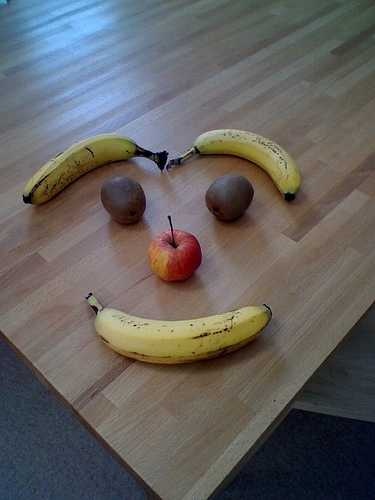
Label: Banana